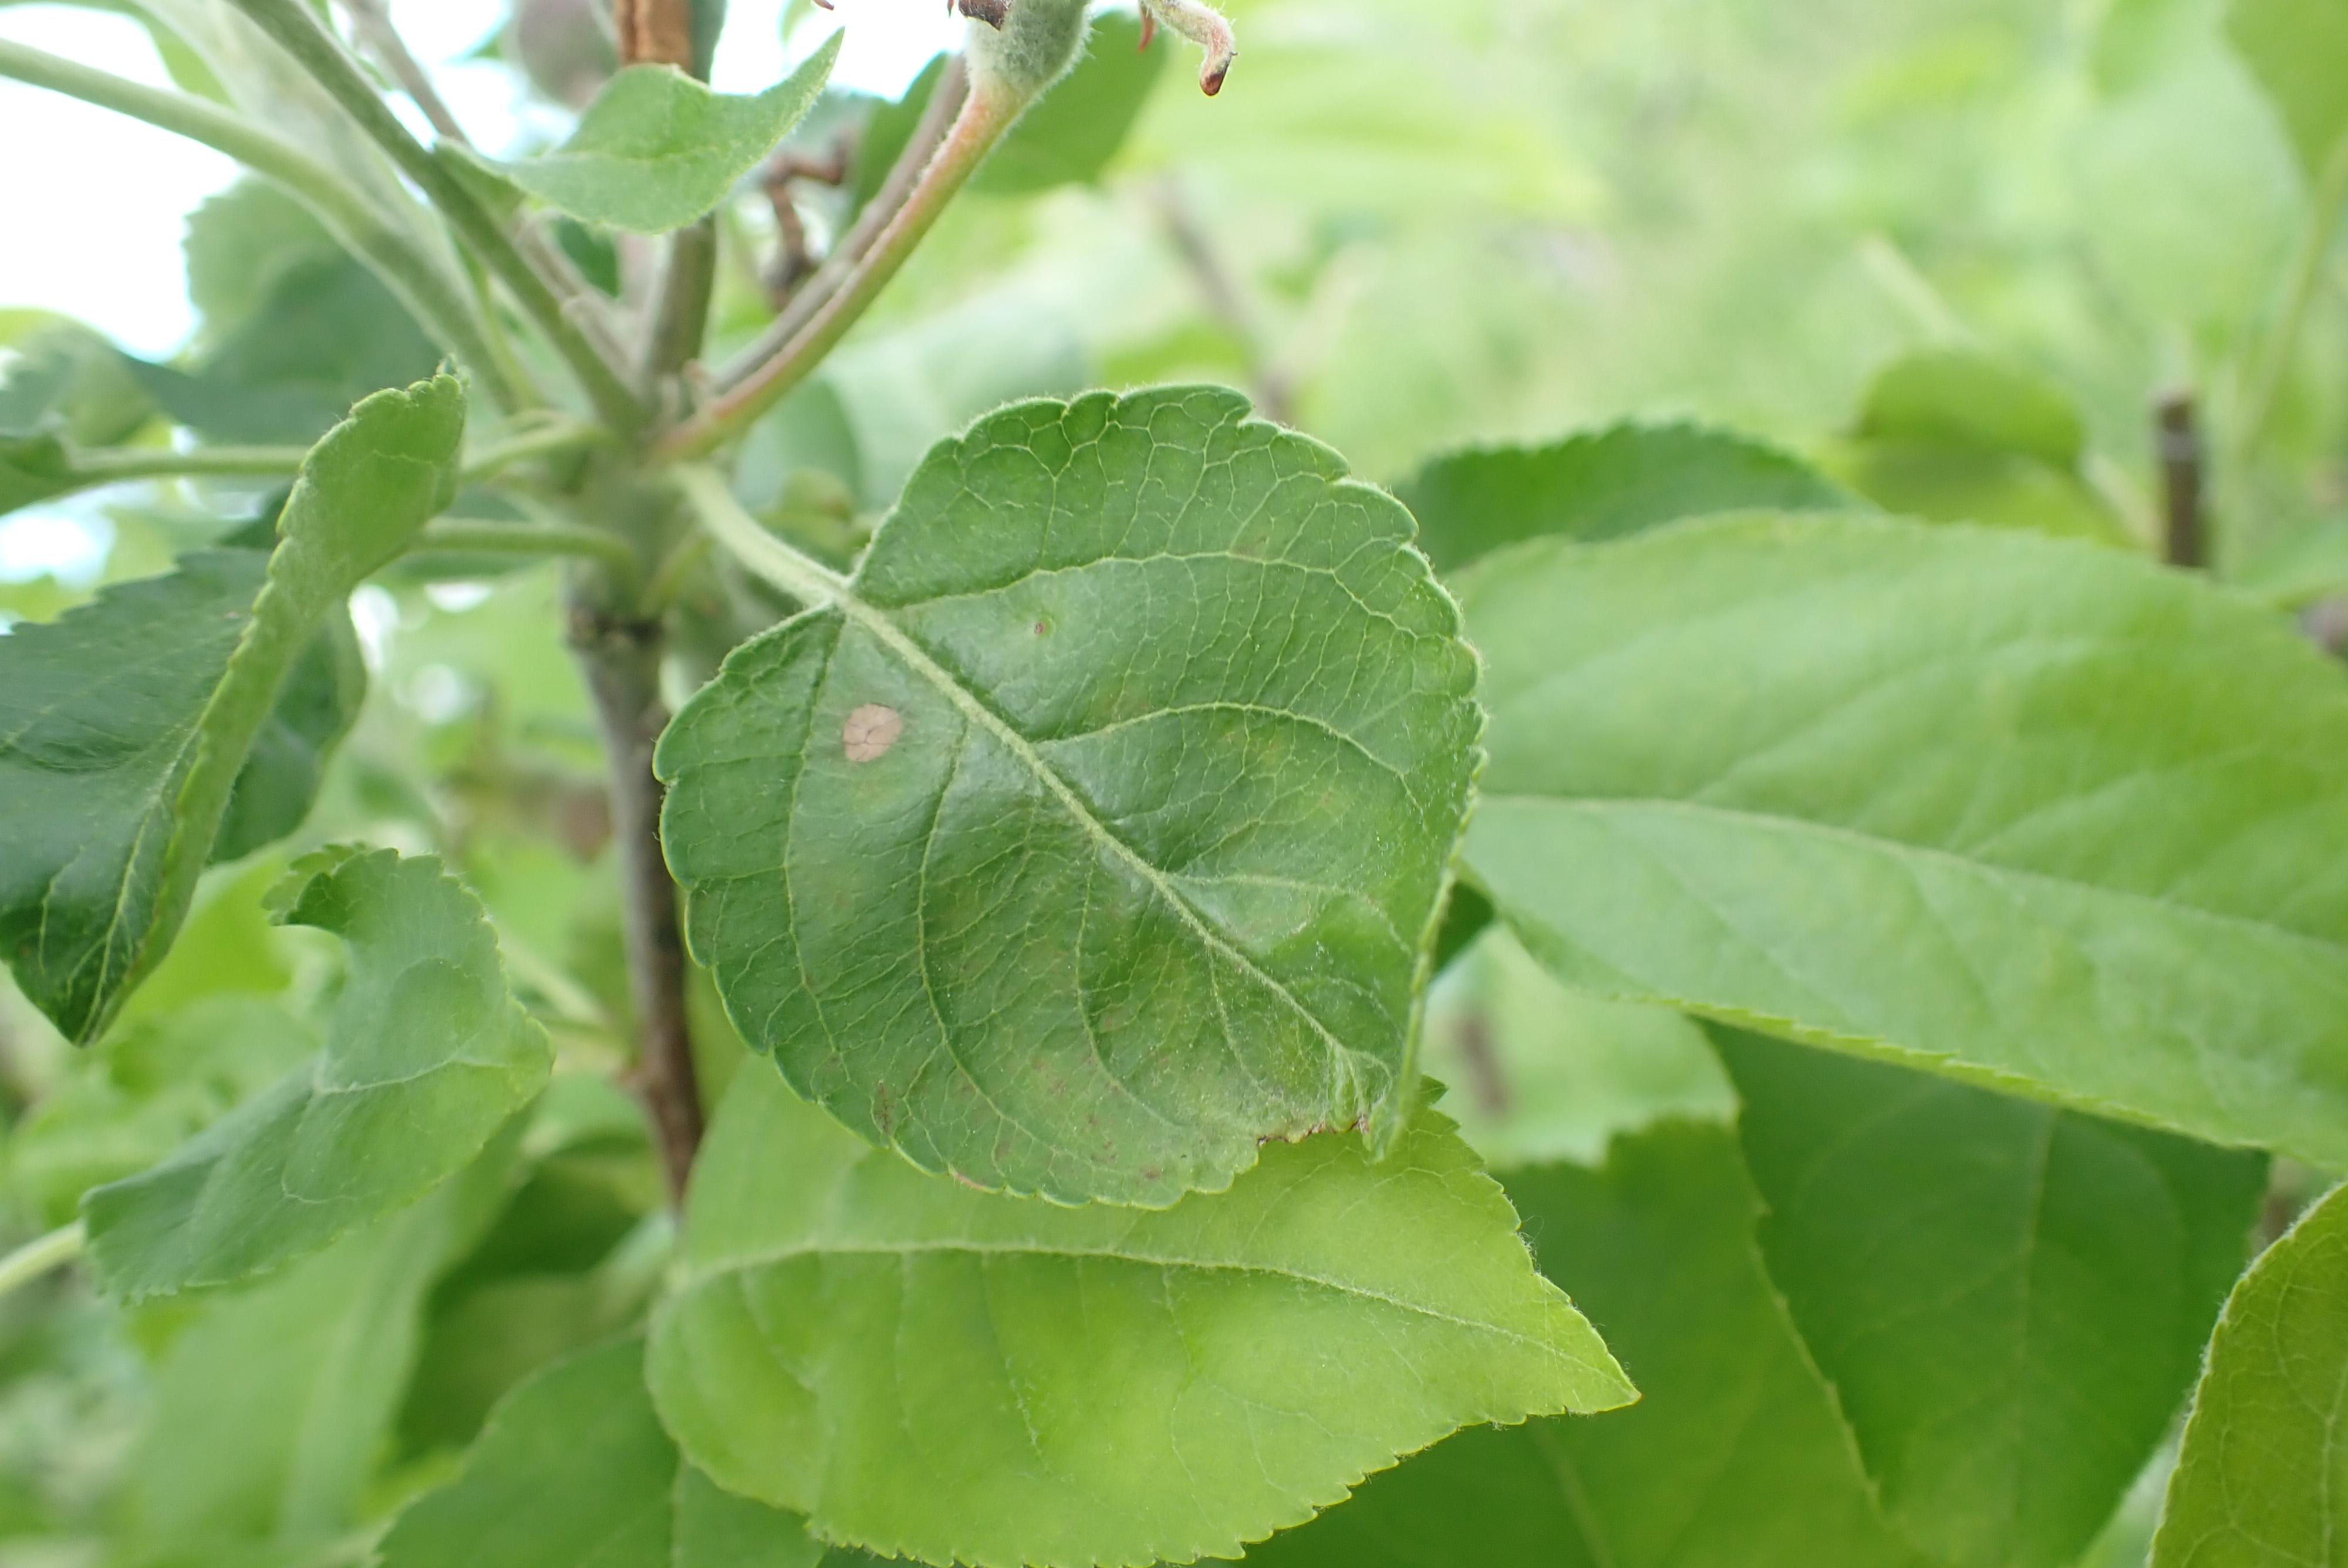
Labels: frog_eye_leaf_spot